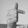
ASL letter: T